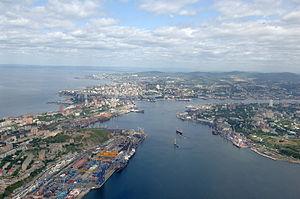
La zone frontalière de la Russie est une bande de terre tracée le long de la frontière de la Fédération de Russie où la libre circulation des personnes et l'exercice d'activités économiques sont limités. En général, ces zones sont installées aux frontières avec des États ennemis ou des territoires d'États inamicaux. Le but est de faciliter les recherches de personnes indésirables sur un territoire ou d'éviter l'accès de saboteurs. L'existence de cette zone peut toutefois subsister longtemps après la normalisation des relations entre États voisins.